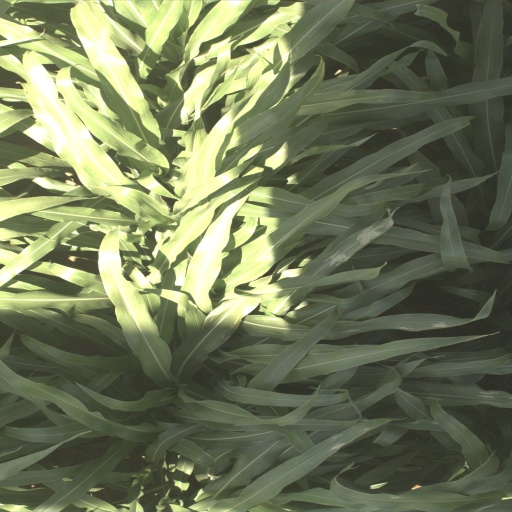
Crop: sorghum